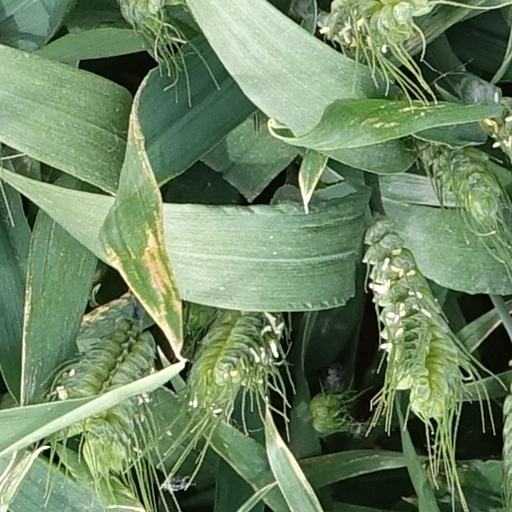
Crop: wheat